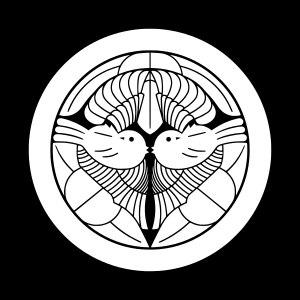
Le clan Uesugi est une ancienne famille de daimyos du Japon connue pour son influence pendant la période Muromachi et la période Sengoku.
Uesugi Tomosada, aussi appelé Ōgigayatsu Tomosada, est un commandant samouraï de la branche Ōgigayatsu du clan Uesugi au milieu de l'époque Sengoku de l'histoire du Japon.